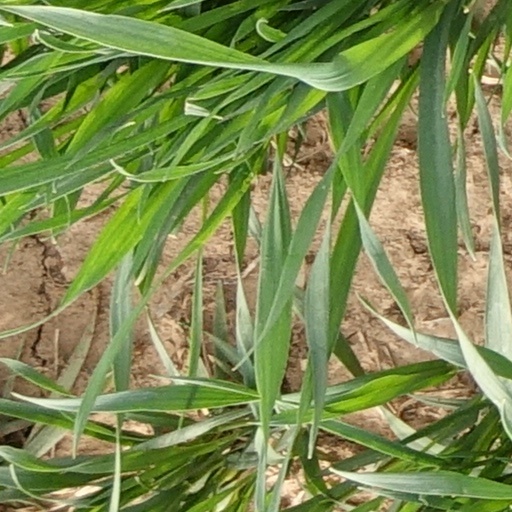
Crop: wheat